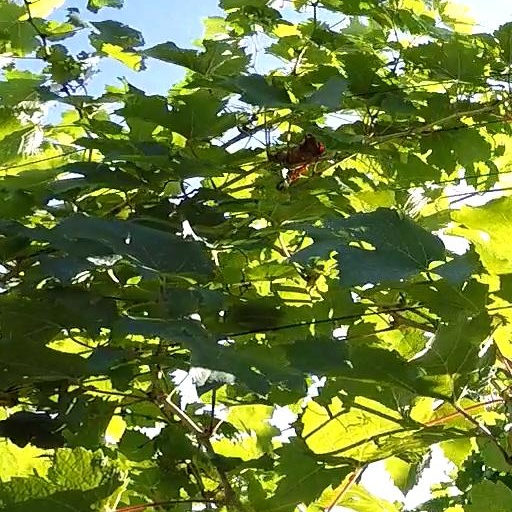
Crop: grape